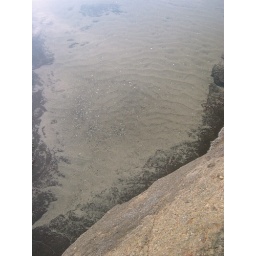
sand ridges under water